Luther: The Fallen Sun

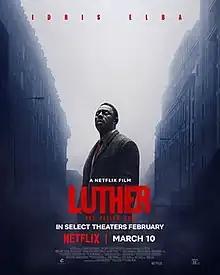
Release poster

Luther: The Fallen Sun is a 2023 crime thriller film directed by Jamie Payne and written by Neil Cross. It serves as a film continuation of "Luther". The film stars Idris Elba (who also serves as a producer on the film), reprising his role as police detective John Luther, with Cynthia Erivo and Andy Serkis. The film is about the detective's efforts to stop a wealthy serial killer's complex schemes.